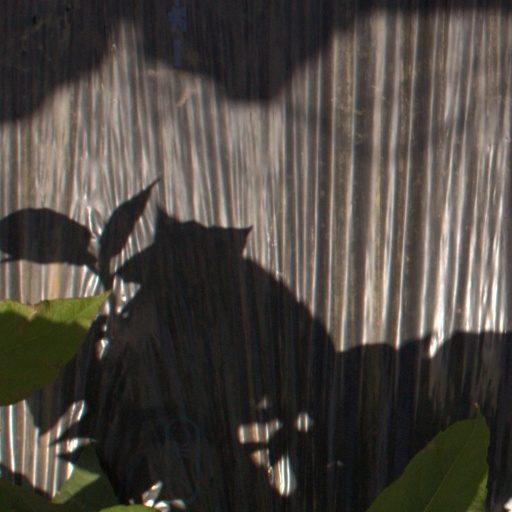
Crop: Jerusalem artichoke